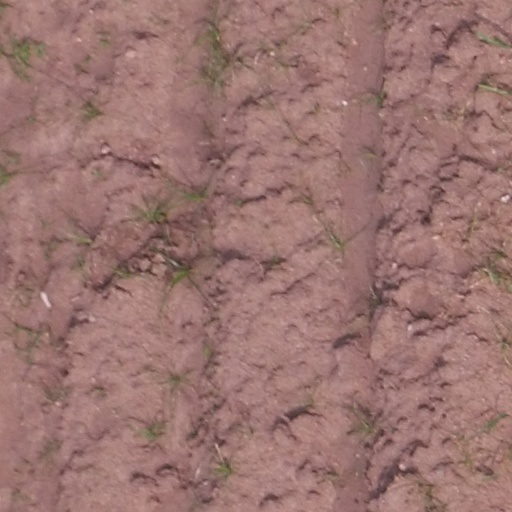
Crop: maize; corn